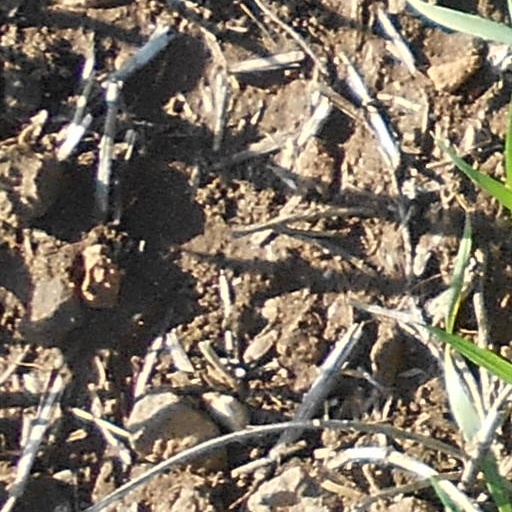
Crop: wheat